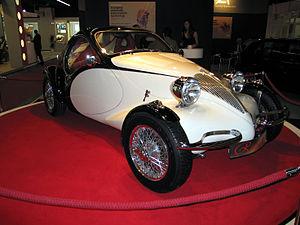
La 4 Stroke Rumen est une automobile vendue depuis 2006. Il s'agit d'une Toyota Aygo recarrossée pour ressembler à la Bugatti Atlantic de 1938, ainsi elle conserve toute la mécanique de la Toyota dont son moteur 3 cylindres de 68 ch.